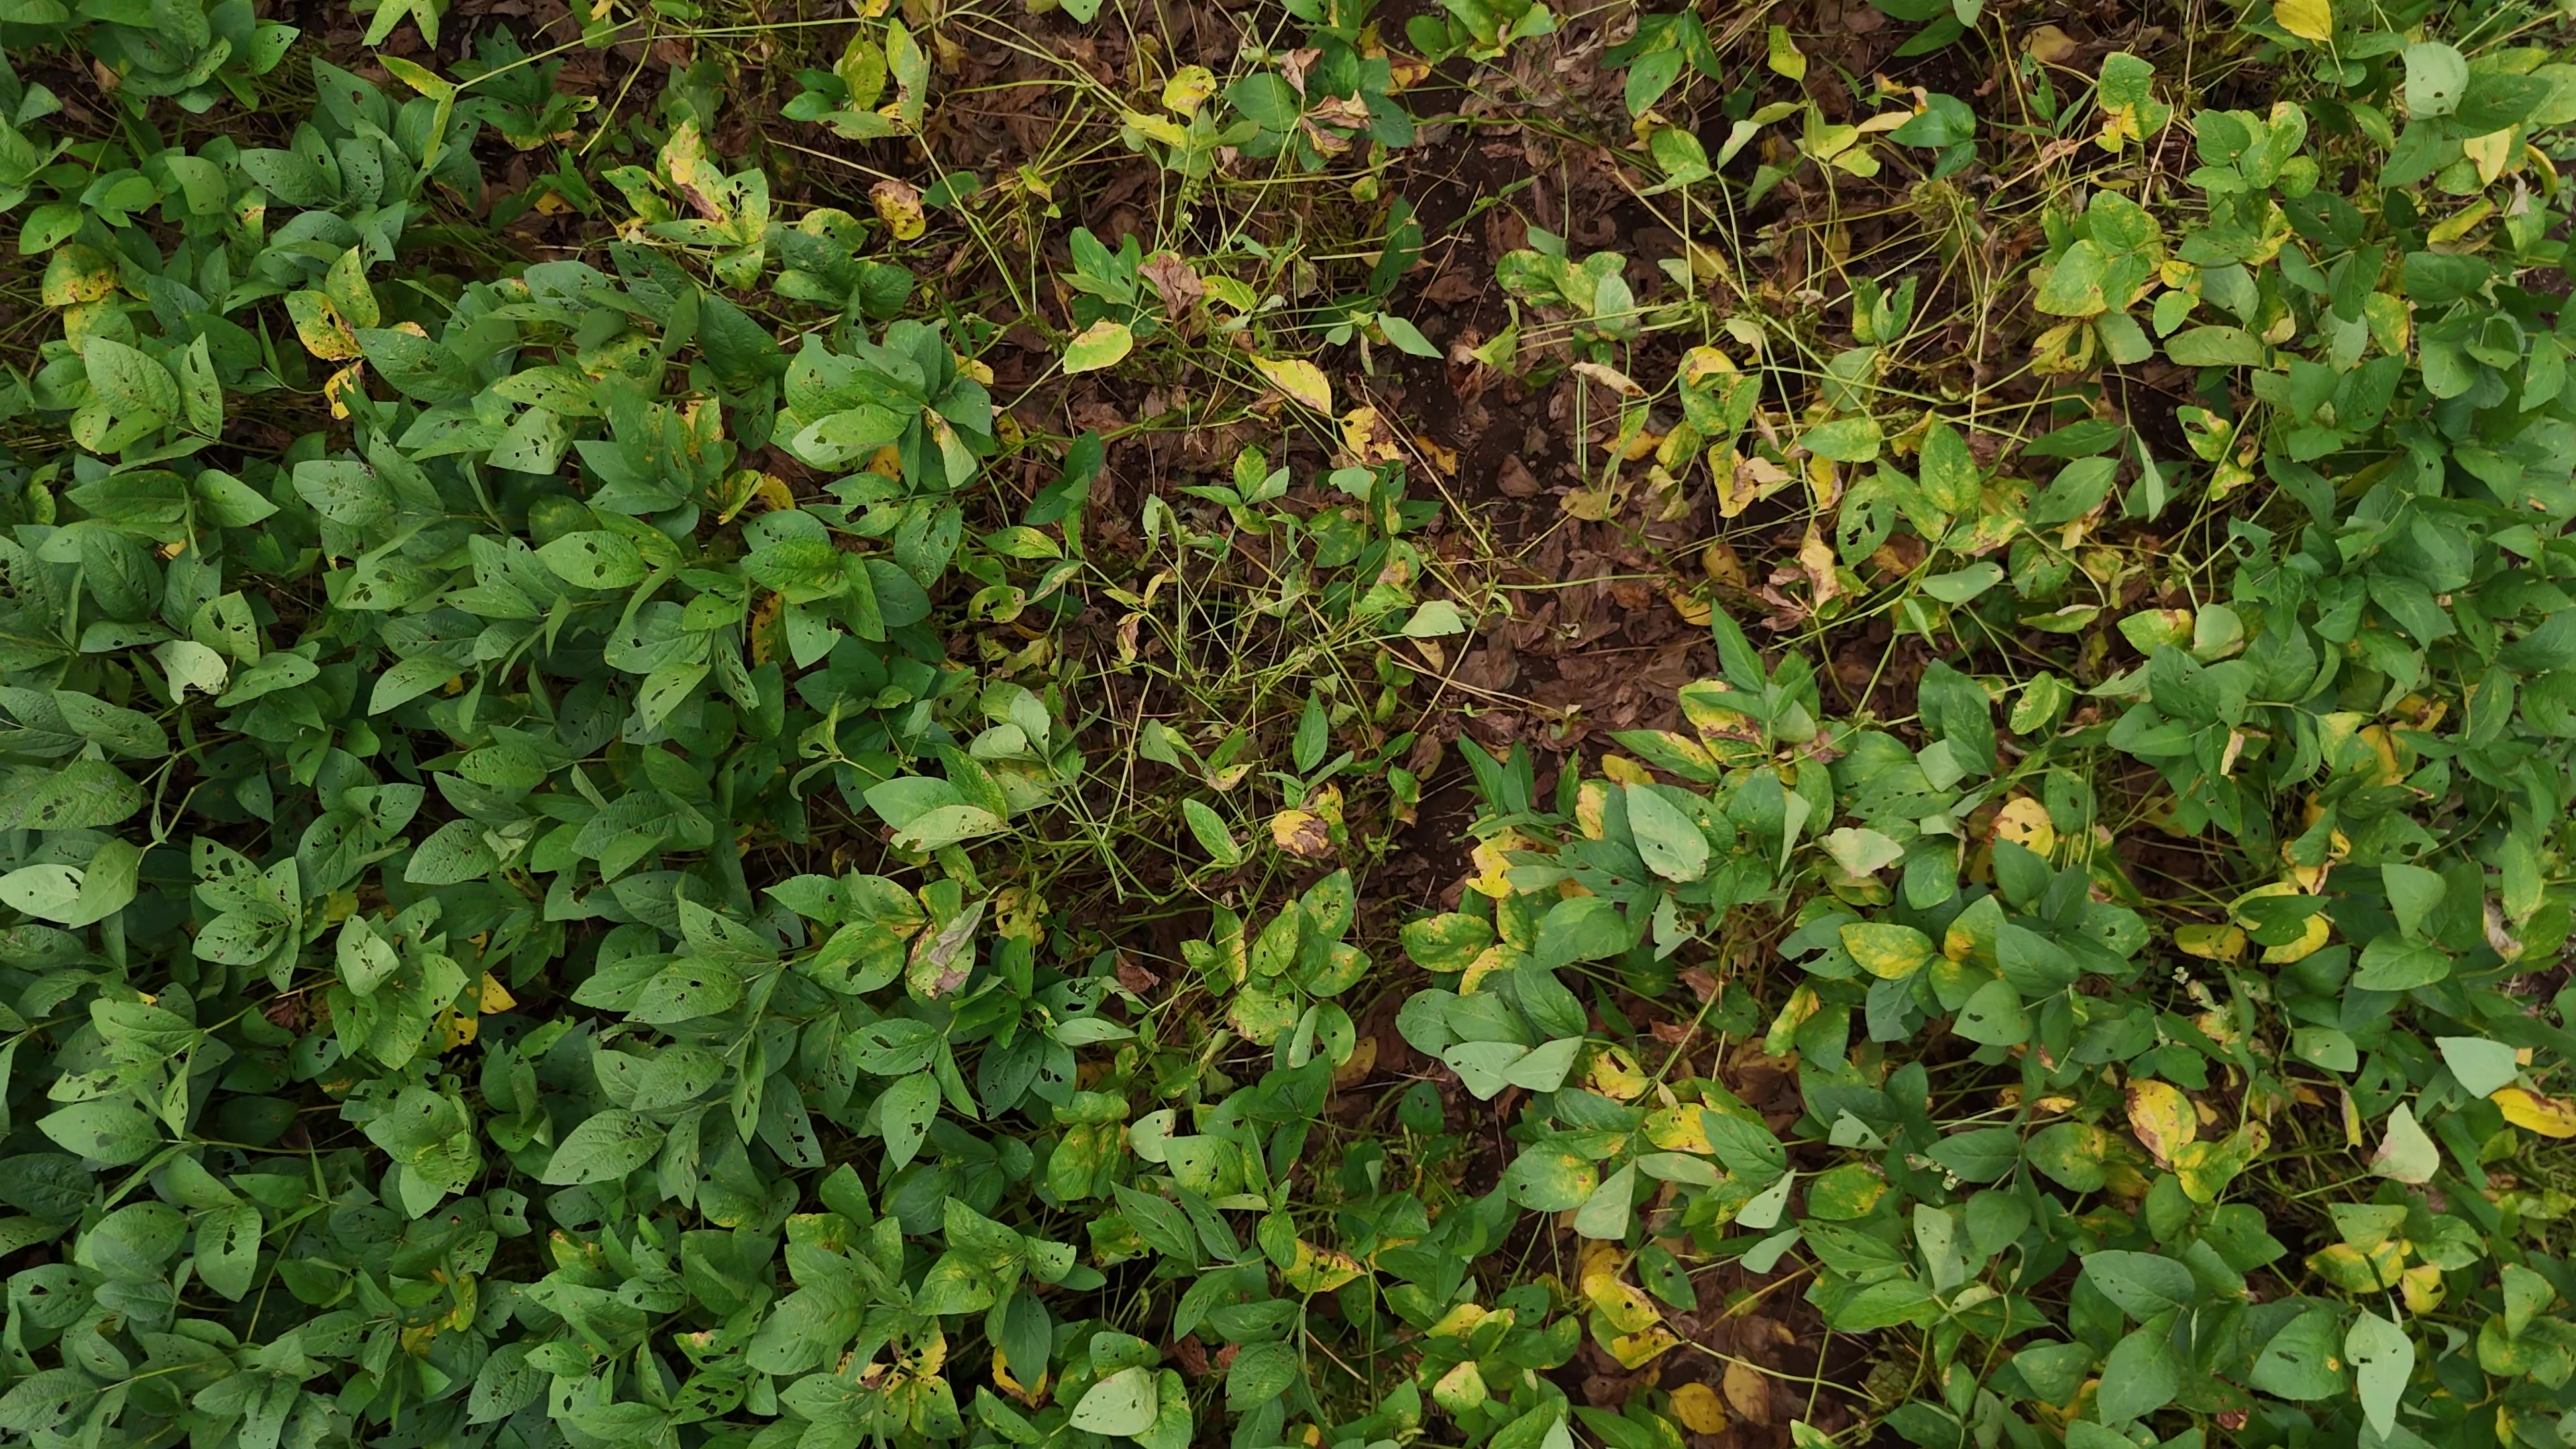
Label: Rust